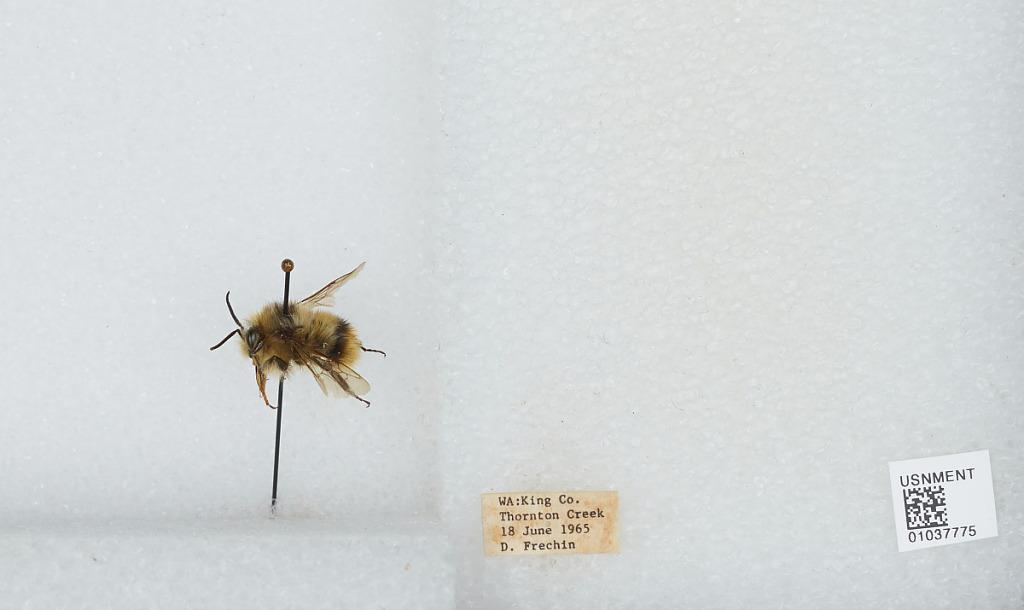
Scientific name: Bombus (Pyrobombus) mixtus Cresson
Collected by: D. Frechin
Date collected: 1965-6-18
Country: United States
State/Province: Washington
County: King
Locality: Thornton Creek
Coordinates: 47.7031, -122.309